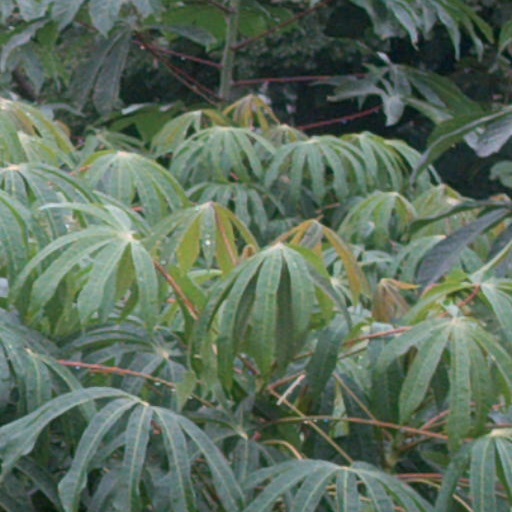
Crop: cassava